Lanneau-Norwood House

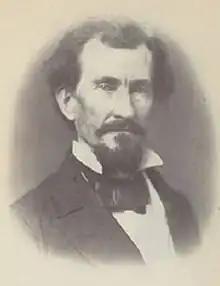
Charles Henry Lanneau

The house was built c. 1876 by Jacob W. Cagle (1832–1910) for Charleston native and textile entrepreneur, Charles Henry Lanneau II (1834-1913). The grounds may be the site of the last Civil War skirmish in South Carolina, fought May 23, 1865, between Union cavalry and Greenville home guards.